Ernest Lucas Guest

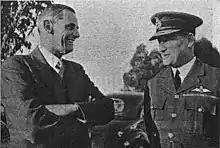
The Hon. E Lucas Guest, Minister of Air for Rhodesia, with Air Comdre. C W Meredith AFC, in command of the Air Training Group (1941)

Great Britain declared war on Germany on 4 August 1914, and as part of the British Empire, Southern Rhodesia was also now at war. The British South Africa Company (which then administered the territory) took no steps to aid recruiting for the forces, so many men paid their own fares to England to join up. A number of eligible recruits could not afford to go, so Guest, together with Captain Alwyn Knowles of the Bedfordshire Regiment, who as a reserve officer was awaiting his call-up, organised a private fund to pay their passages. When the recruits arrived in England they were enlisted by Captain (later Colonel) John Banks Brady (who was in 1934 to be elected to the Southern Rhodesian Legislative Assembly as member for Bulawayo North) to form a Rhodesian platoon in the King's Royal Rifle Corps.